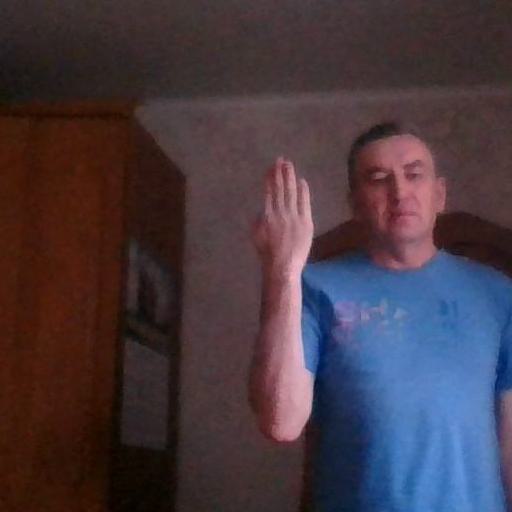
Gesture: stop_inverted